Benito Juárez

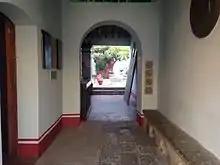
The Maza residence in Oaxaca City, where Juárez worked as a youth, is now known as Casa de Juárez and preserved as a museum.

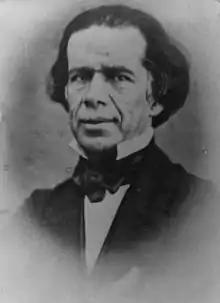
Melchor Ocampo, a radical Liberal whom Juárez met in their New Orleans exile

Benito Juárez was born on 21 March 1806, in the village of San Pablo Guelatao, Oaxaca, located in the mountain range since named for him, the Sierra Juárez. It was a small settlement of about two hundred inhabitants, made up of straw huts, and a small church, the village being located at the edge of a mountain pond known for its picturesque transparent waters and called "La Laguna Encantada", the enchanted pond.